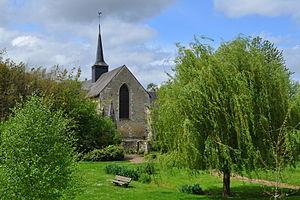
Eglise Saint-Martin de La Fontaine-Saint-Martin (Sarthe)
La Fontaine-Saint-Martin est une commune française, située dans le département de la Sarthe en région Pays de la Loire, peuplée de 619 habitants.